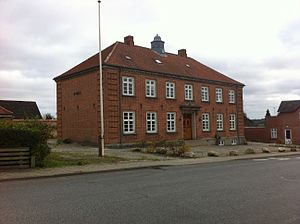
Hadsund Politigård (bygning)
Hadsund Politigård i Tinggade.
Hadsund Politigård i Tinggade. Billedet er tagede fra vest.
Hadsund Politigård eller Hadsund Gamle Politigård blev opført i 1919, tegnet af arkitekt Morten Skøt, som resultat af mange års arbejde for at få Politiet til Hadsund. Bygningen blev officielt fraflyttet den 31. december 2007. De sidste to lejere, motorkontoret og politiet, fik nye adresser. Motorkontoret nedlagdes, mens politiet flyttede ned på Hadsund Rådhus.